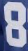
Number: 8